Nicking House

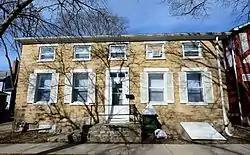

The Nicking House is a historic building located in Iowa City, Iowa, United States. Henry C. Nicking, who was a barber, had this house built in 1854. It is one of the oldest houses in the city, and one of a very few that was constructed using sandstone. The general architectural style is a stripped-down version of the Greek Revival style, but a rear addition gives it a saltbox appearance. It features a symmetrical facade, side gable roof, limestone lintels and window sills, and cornice returns on the front. The house was listed on the National Register of Historic Places in 1975.